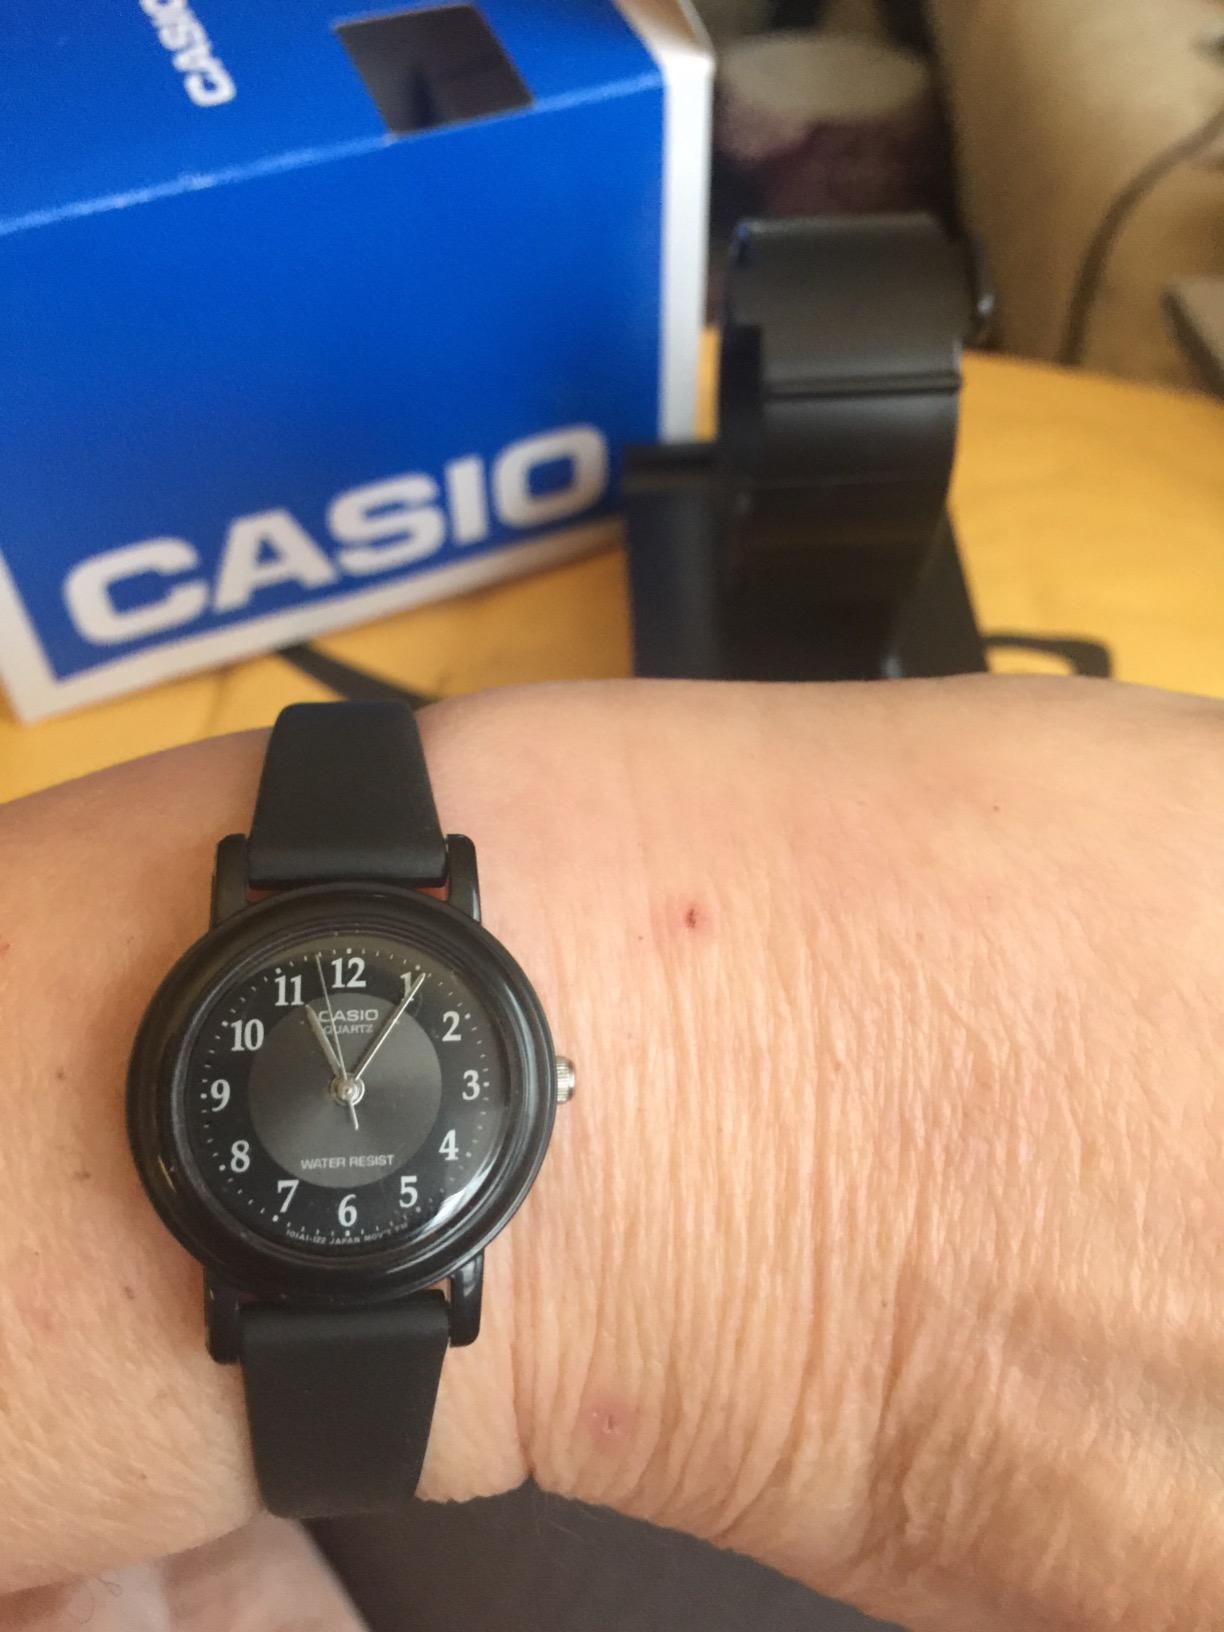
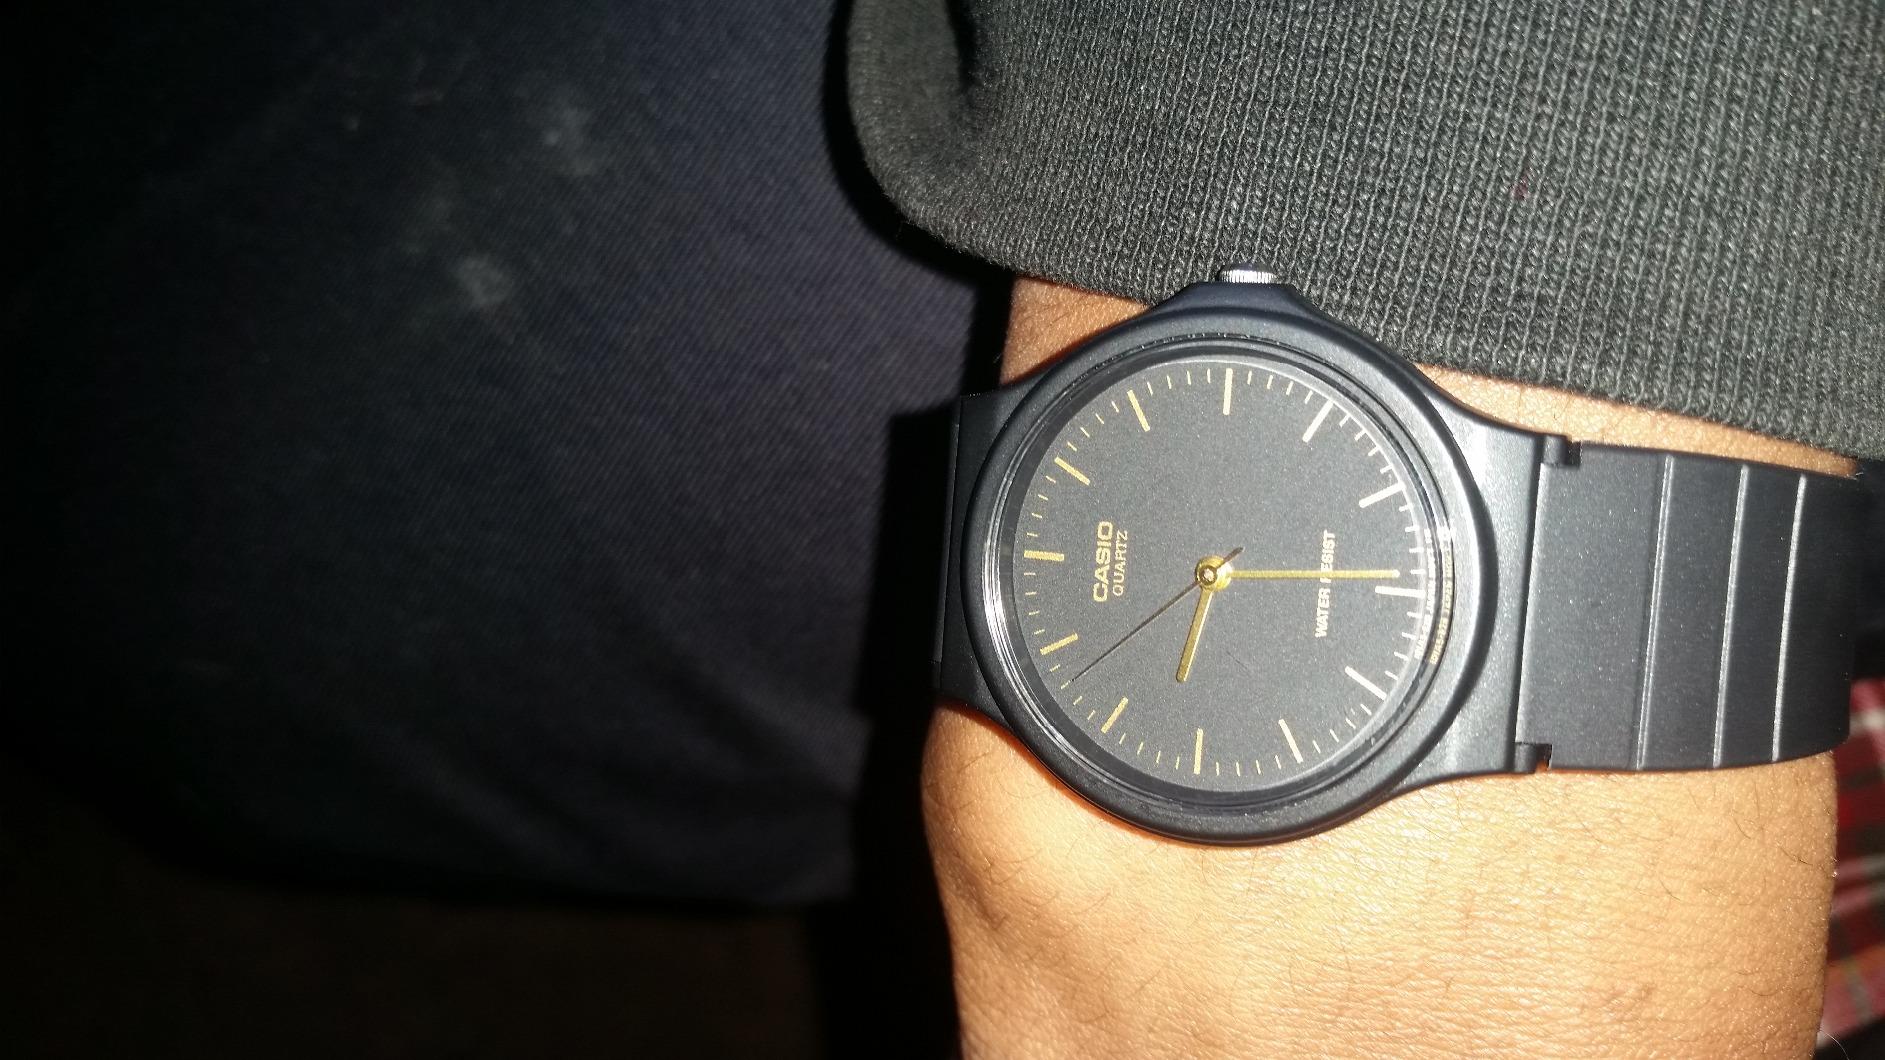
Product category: accessories_watch
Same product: no